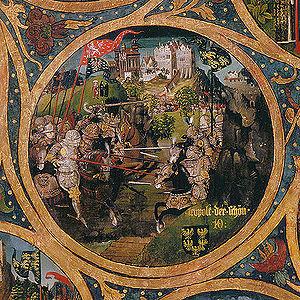
Léopold II le Beau est le cinquième margrave d'Autriche de la maison de Babenberg, de 1075 à sa mort.
Voici une liste des souverains d'Autriche depuis la création de ce pays en 976 avec l'avènement de la maison de Babenberg.